Javier Sáenz de Cosculluela

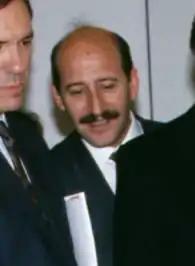
Cosculluela in 1990

Javier Luis Sáenz de Cosculluela (born 11 October 1944, Logroño, Spain) is a politician and Spanish lawyer. He served as a Minister in the second, third and fourth terms of Felipe González.